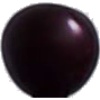
Label: Cherry Wax Black 1